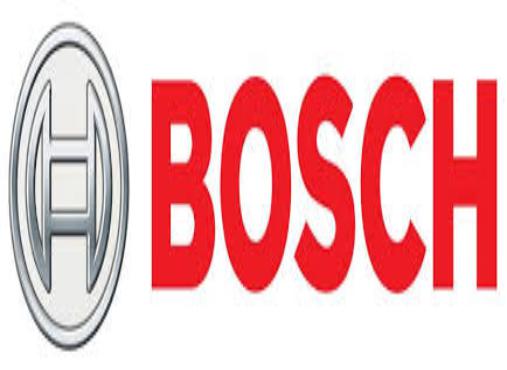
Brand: BOSCH
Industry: Others